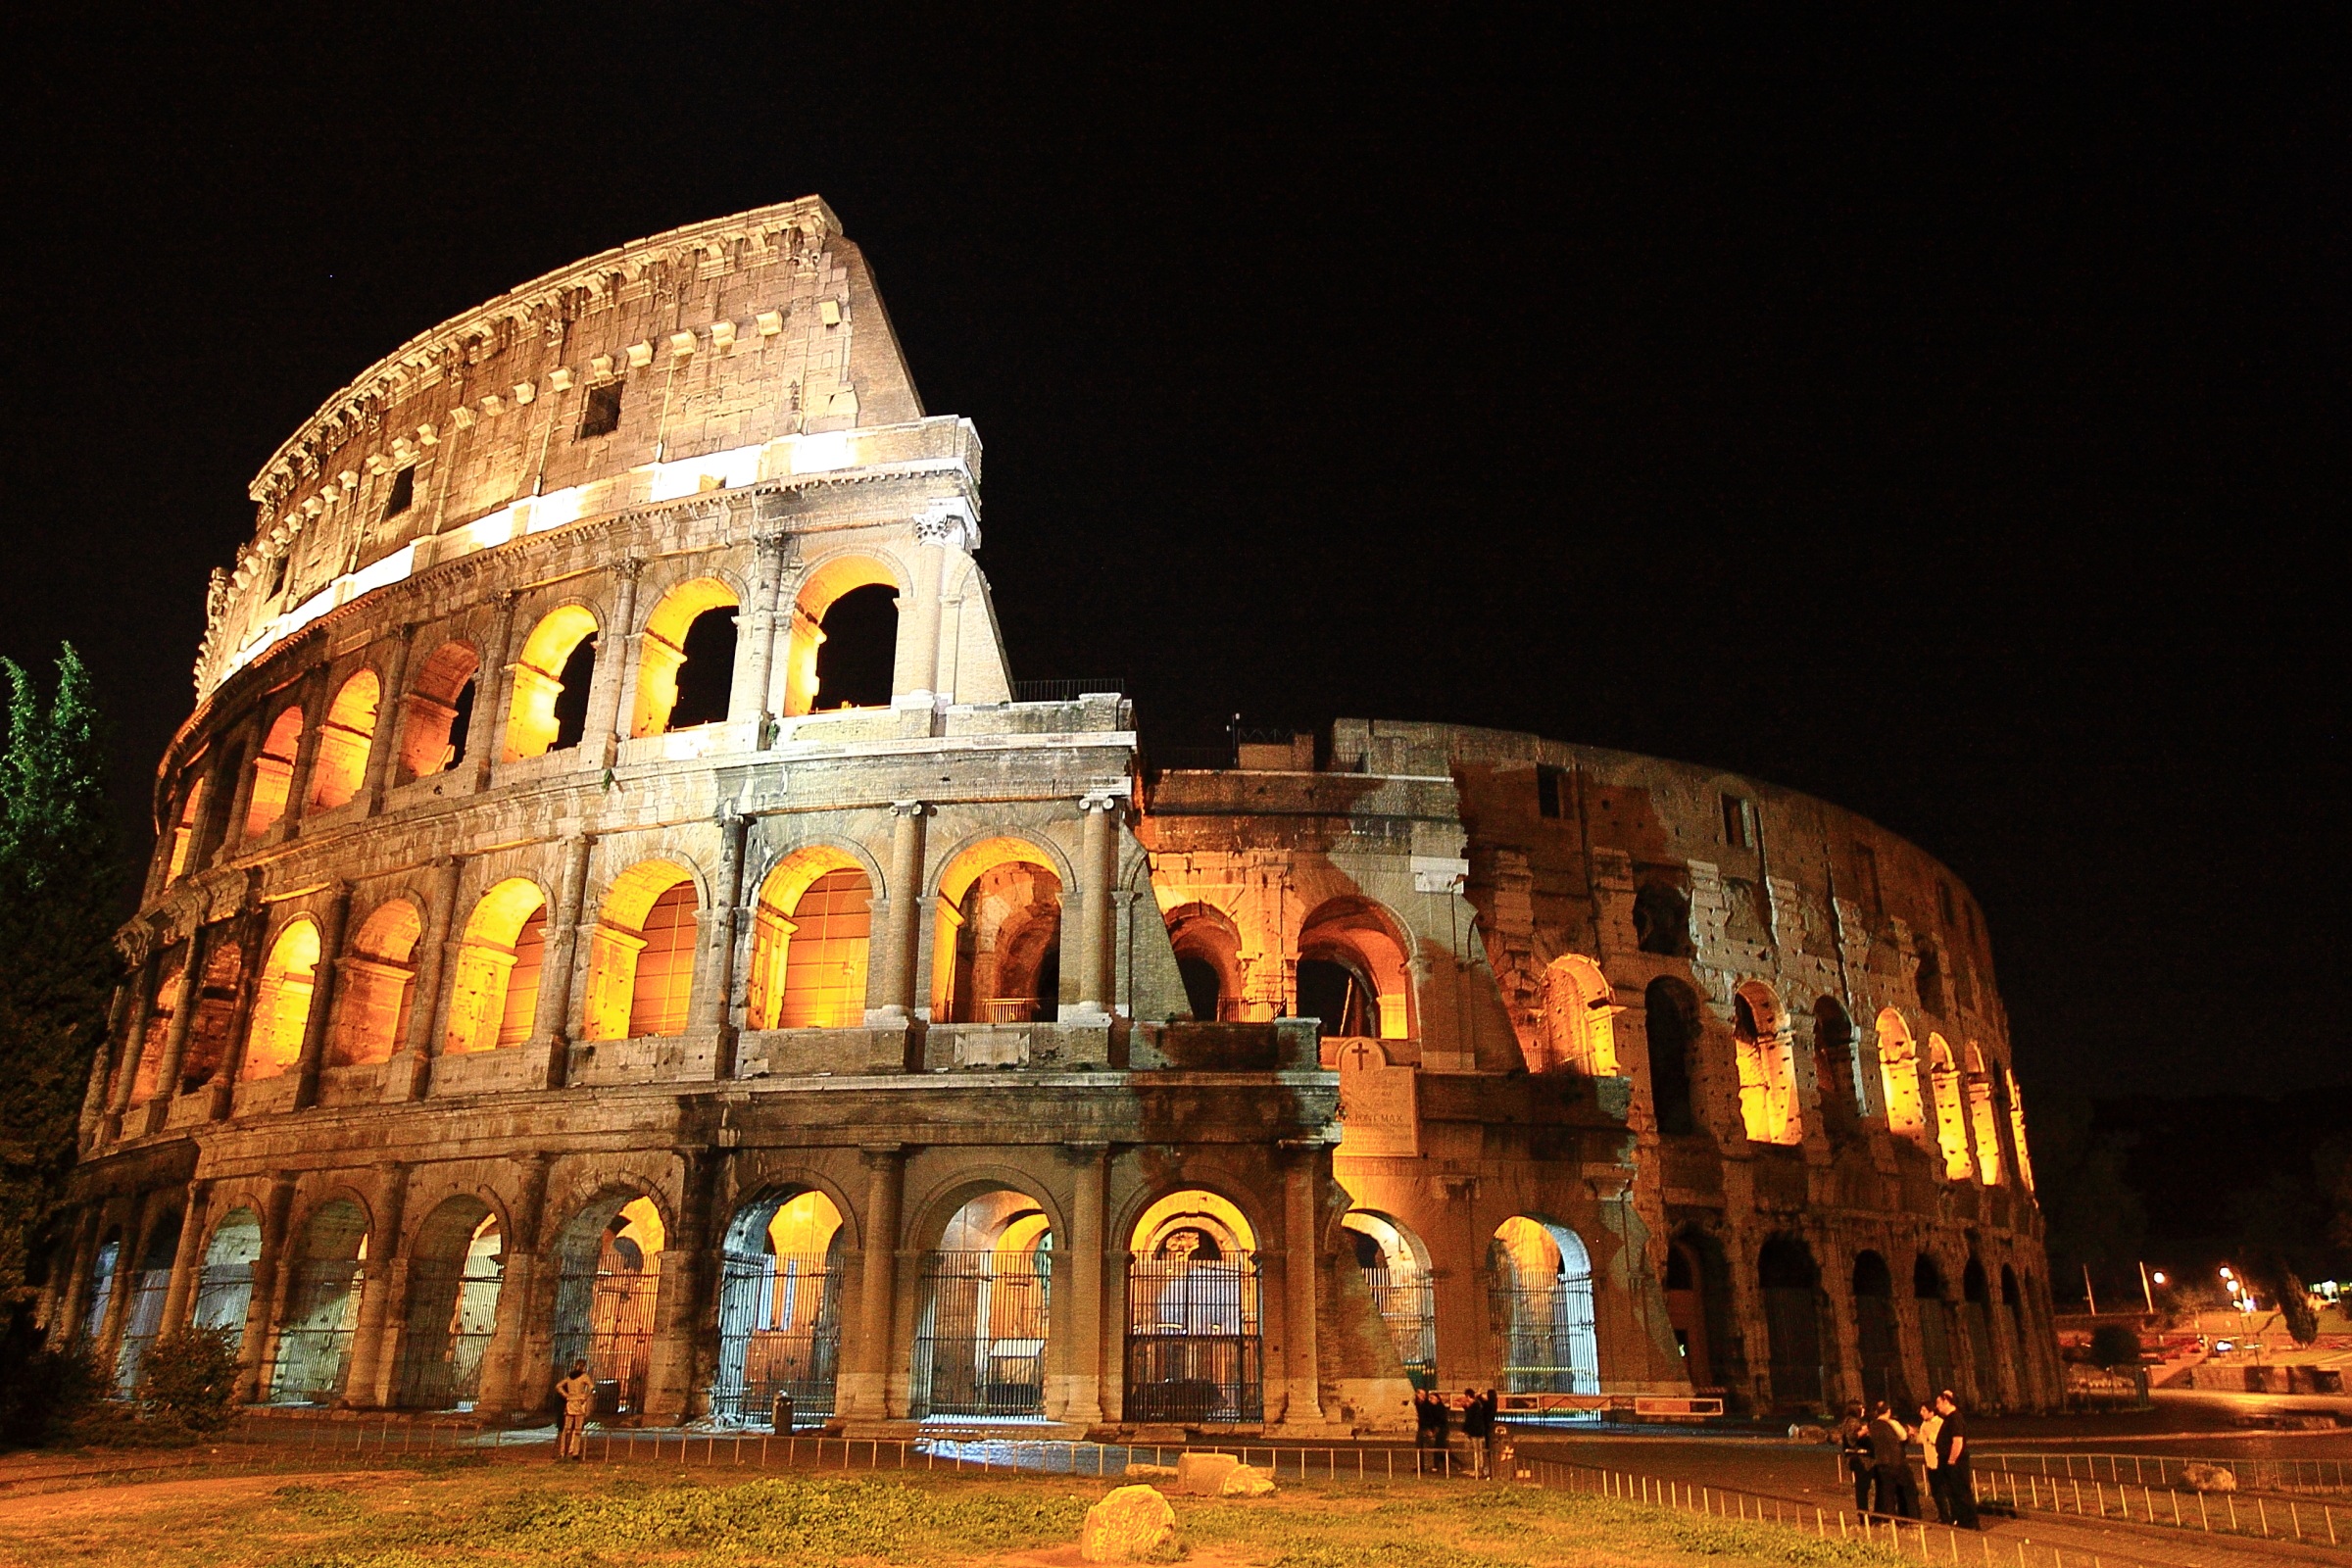
night, palace, landmark, italy, temple, roman, basilica, ancient rome, ancient history, the colosseum, human settlement, ancient roman architecture